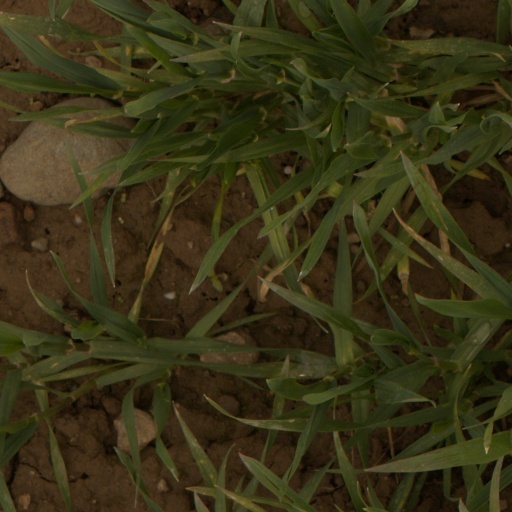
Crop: wheat